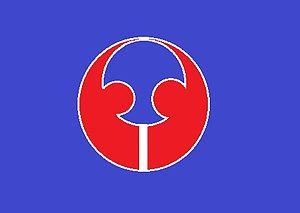
Toyoake est une ville située dans la préfecture d'Aichi, sur l'île de Honshū, au Japon.